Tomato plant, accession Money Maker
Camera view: tilt-top (135 deg); turntable rotation: 240 degrees
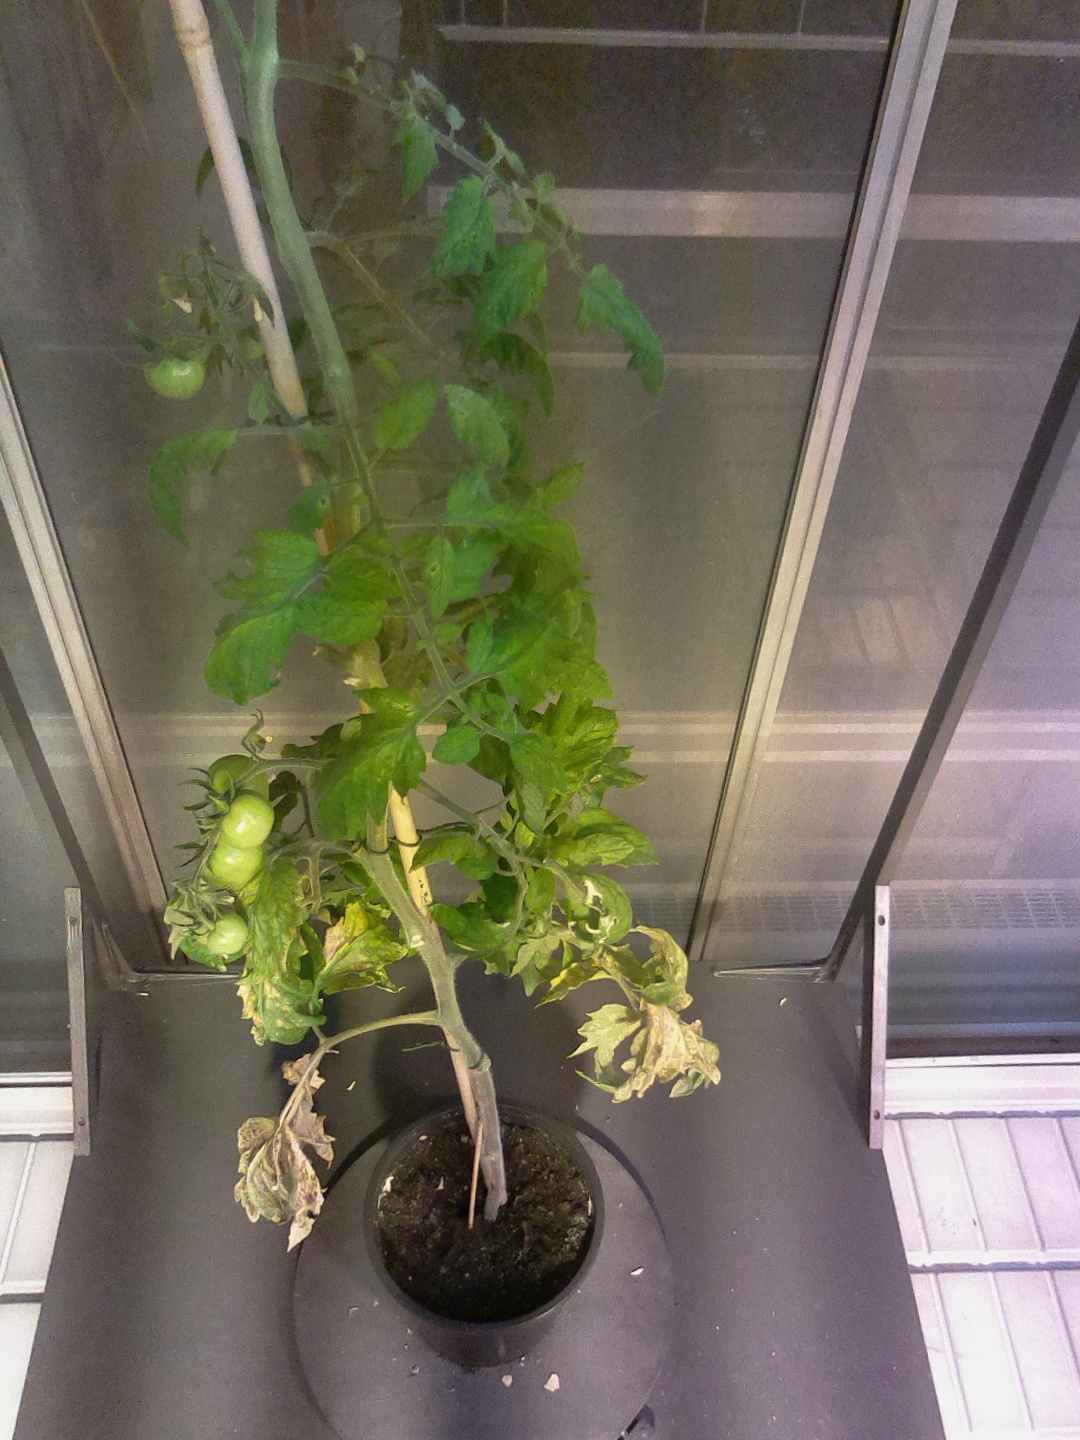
BBCH growth stage 77: 70%-80% of final fruit size